Answer in natural language. Which point is closer to the camera taking this photo, point B  or point C? Choose between the following options: B or C
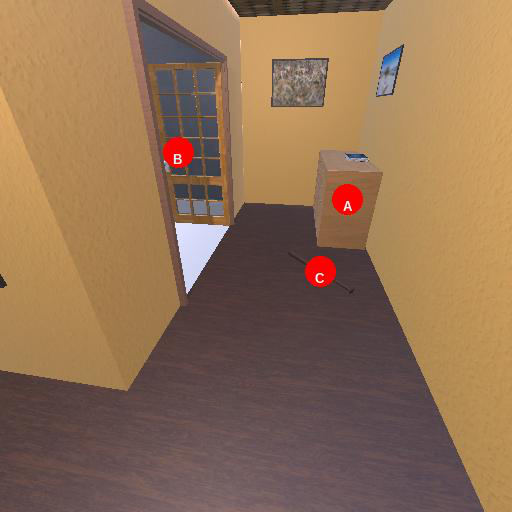
<answer>B</answer>